Danny Schmitz

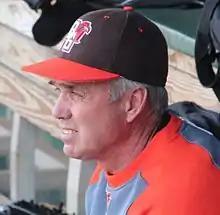
Schmitz in 2014

Danny Schmitz is an American baseball coach and former second baseman. He played college baseball at Eastern Michigan for coach Ron Oestrike from 1974 to 1977 before playing professionally from 1977 to 1984. He then served as an assistant coach at Eastern Michigan (1988–1990) before becoming the head baseball coach of the Bowling Green Falcons (1991–2020).